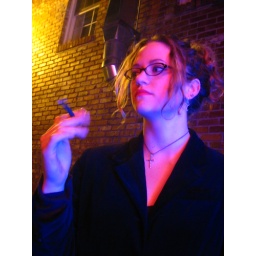
taken outside a bar with neon signs in the window